Ball-in-a-maze puzzle

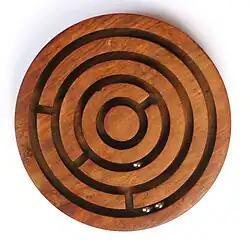
A simple wooden ball-in-a-maze

Ball-in-a-maze puzzles are dexterity puzzles which involve manipulating either a maze (or labyrinth) or one or several balls so that the ball or balls are maneuvered towards a goal. Toys like this have been popular since "Pigs in Clover" (also spelled "Pigs-in-clover") was invented by Charles Martin Crandall and then patented on September 10, 1889. The game was a craze in the United States from mid-February to May 1889, at 8 000 puzzles being produced daily according to "The Waverly Free Press". It was played at home, on buses, in the street, parks, and even by US politicians. Sam Loyd falsely claimed to have invented it in an interview in 1891.